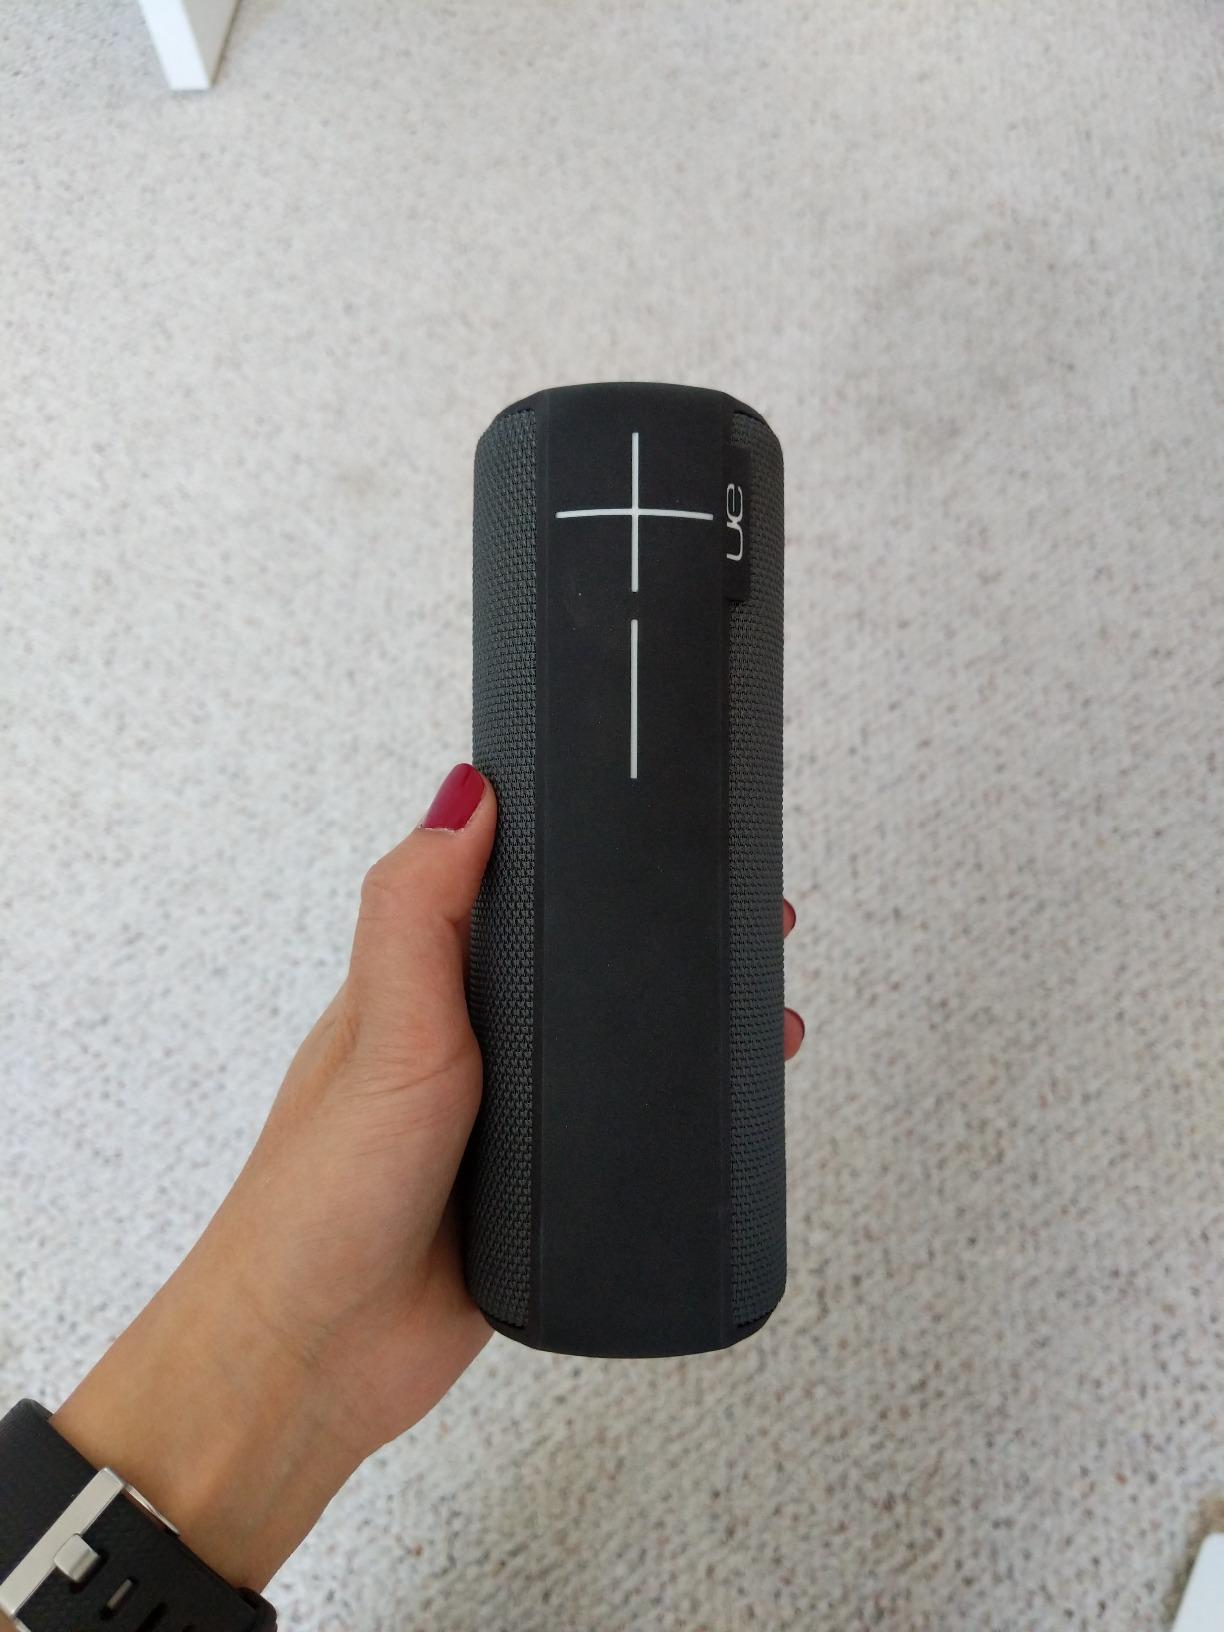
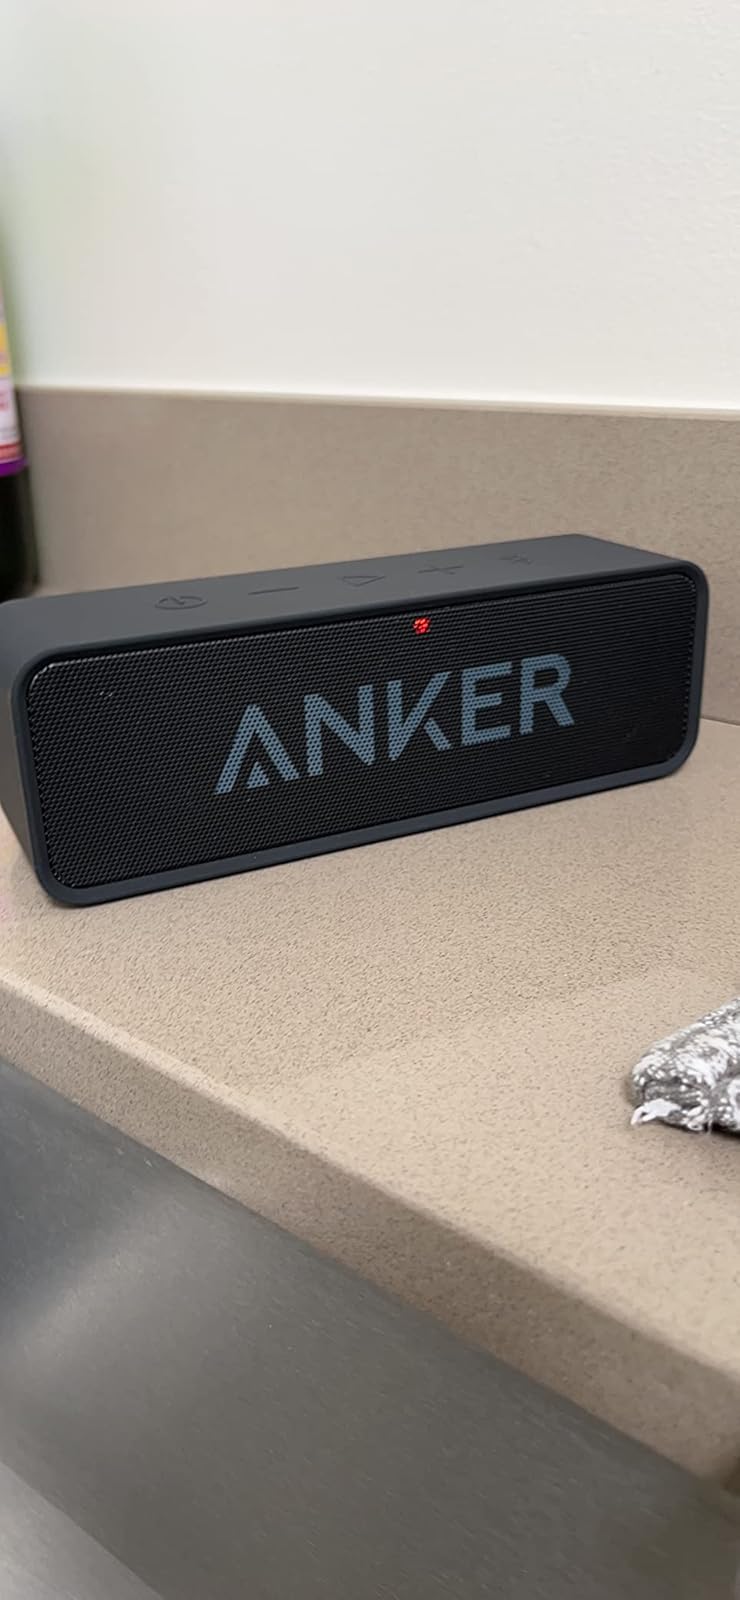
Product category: speaker
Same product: no